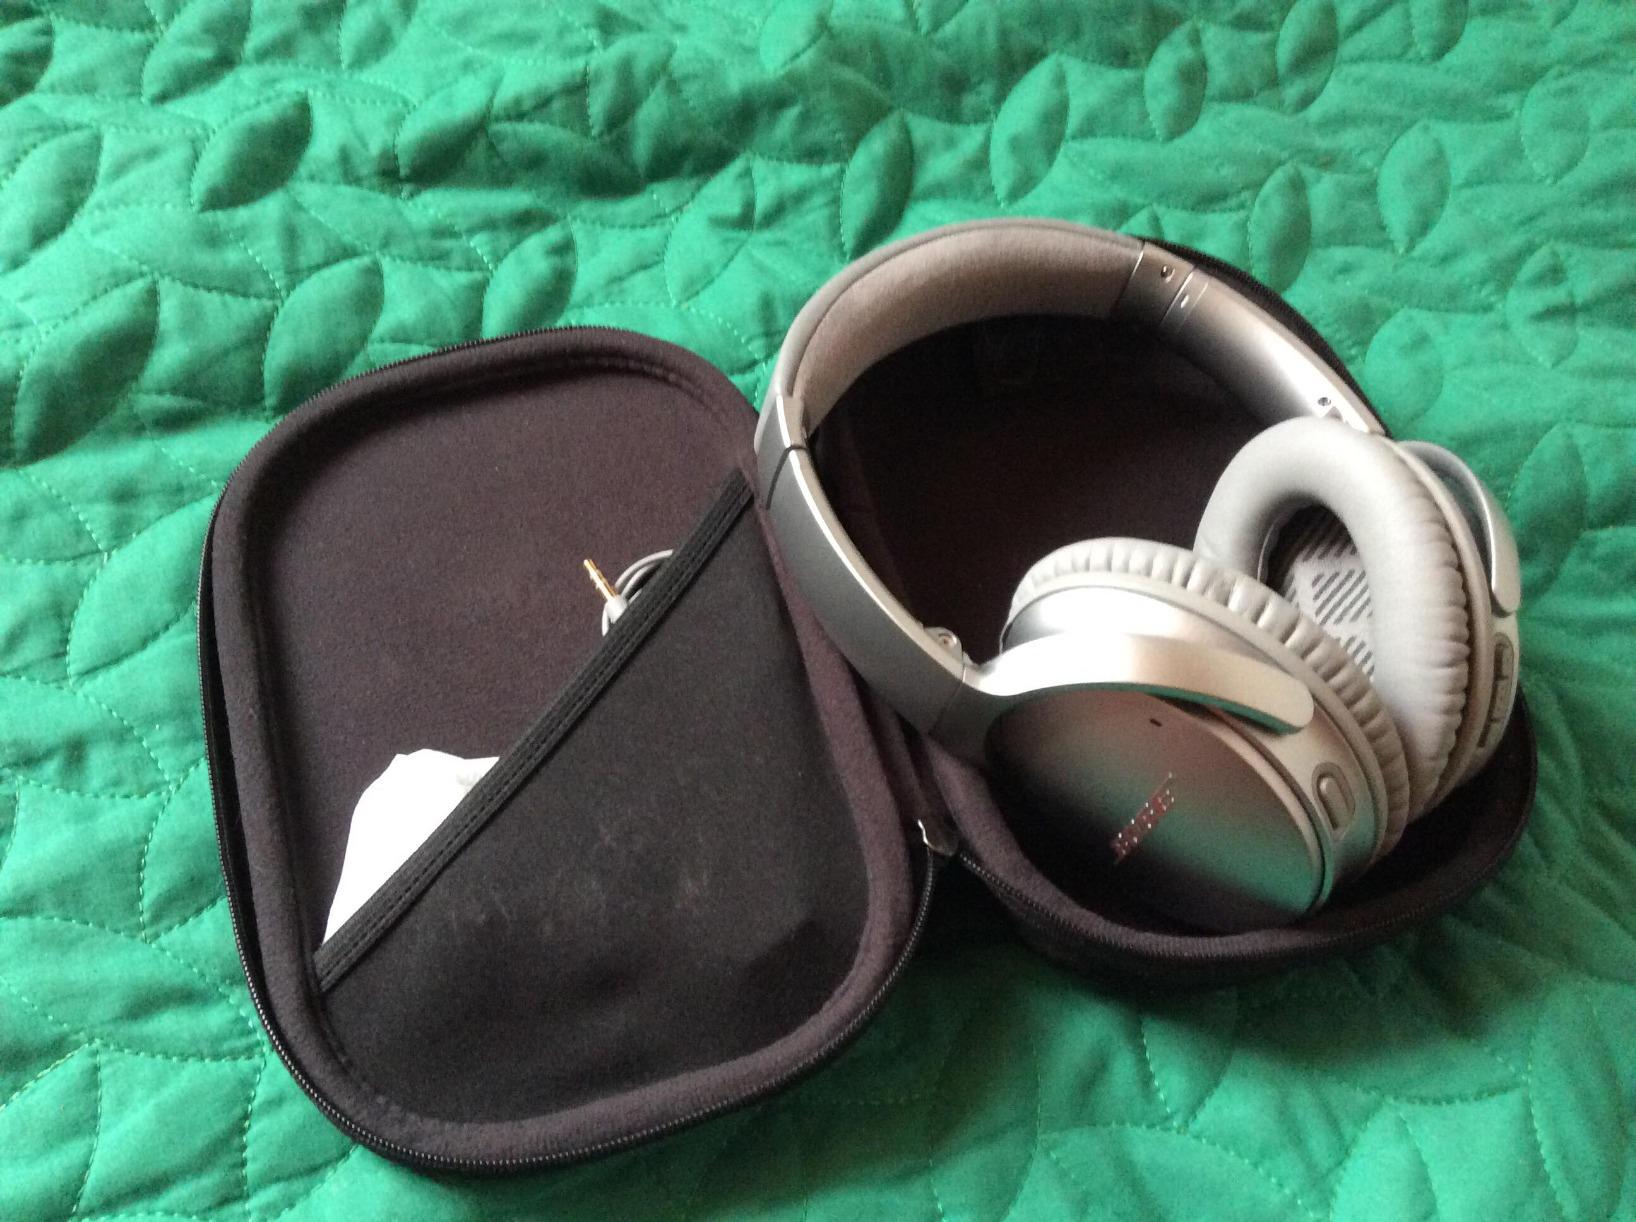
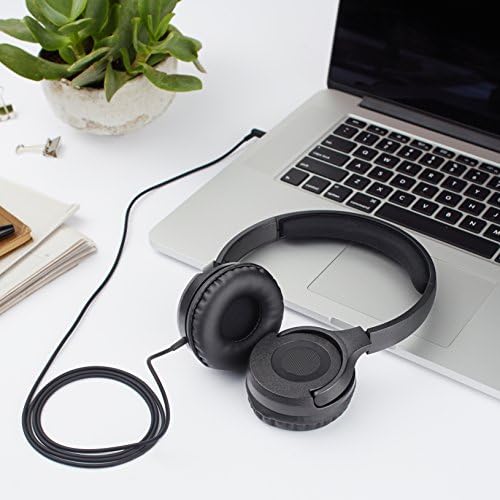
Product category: headphones
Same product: no